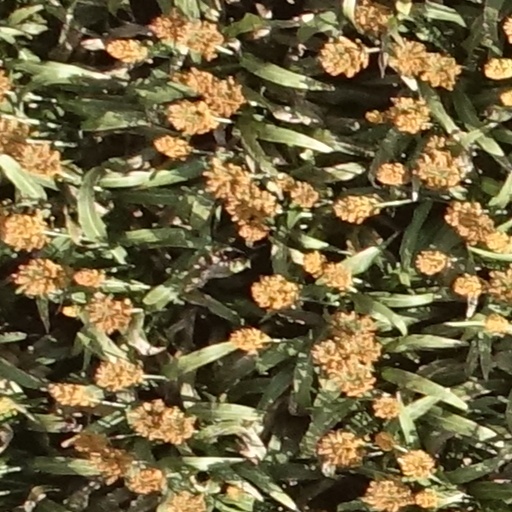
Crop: sorghum